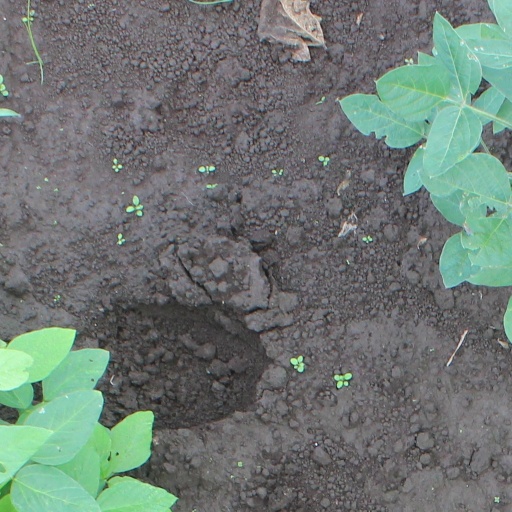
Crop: soybean